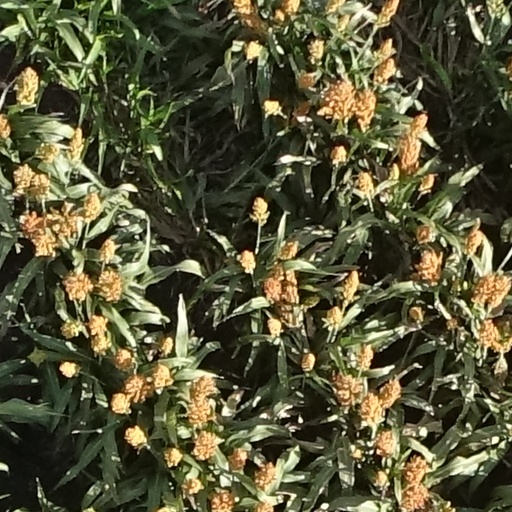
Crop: sorghum